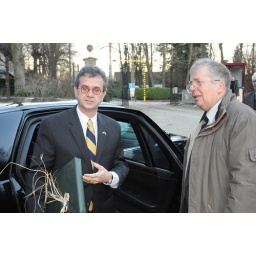
U.S. Ambassador to Belgium Howard Gutman visited the Royal Botanical Gardens and green houses in Meise.